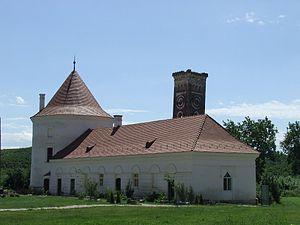
Voici une liste des châteaux déclarés monuments historiques par le Ministère de la Culture de Roumanie. Cette liste ne comprend que des châteaux de plaisance, voire des châteaux forts qui, à un certain moment de leur histoire, ont été transformés en châteaux de plaisance. Par conséquent, les châteaux forts, les citadelles, les forteresses, les places fortes, voire les autres ouvrages fortifiés de la Roumanie ne se trouvent pas ci-dessous, mais dans la liste de forts, fortifications, citadelles et places fortes en Roumanie.
Bonțida est une commune roumaine du județ de Cluj, dans la région historique de Transylvanie et dans la région de développement du Nord-Vest.
Tous ces monuments se trouvent sur un rayon de moins de 50 km autour de Cluj-Napoca.
Le château Bánffy de Bonțida est un édifice situé dans la commune de Bonțida, en Transylvanie, Roumanie.